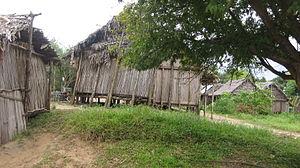
Village Betsimisaraka près de Brickaville
Les Betsimisaraka sont un peuple de Madagascar, qui occupent le sud, jusque dans la majeure partie du littoral oriental de l'île, depuis la région de Mananjary à Sambava au nord. Comme les Sakalava de la côte ouest, les Betsimisaraka constituent un regroupement de plusieurs communautés que les circonstances historiques ont unifié à l'intérieur d'une même dénomination.